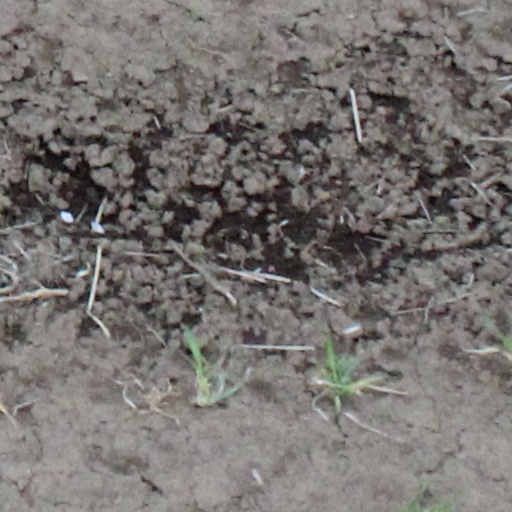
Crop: wheat